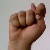
The image shows a hand gesture representing the letter 'T' in Indian Sign Language.